Gedeon Richter

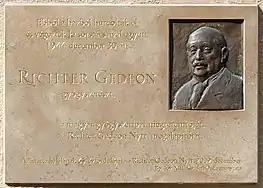
His memorial plaque on his home

Richter was born to a Jewish family in Ecséd, Hungary, but due to the death of his parents, from 1873 he grew up in Gyöngyös. From 1890 he worked there as a trainee pharmacist. In 1895 Richter completed his degree in pharmacology with a high mark at the Budapest University. Two years later, he travelled to several European pharmacies and pharmaceutical companies, studying their drug manufacturing methods. In 1901 he bought the pharmacy named as the "Eagle" at the corner on the Üllői Road and Márton Street in Budapest, producing organo-therapeutic drugs. In 1907, in Kőbánya, on 63 Cserkesz Street, he built, and took charge of, the first pharmaceutical factory in Hungary. The factory had its first major success with a kind of Aspirin called "Kalmopyrin", and the disinfectant hydrogen peroxide in tablets called "Hyperol", which were patented in 1912 and went on to play an important role in the World War I. Before the war, he already had 24 pharmaceutical patents.